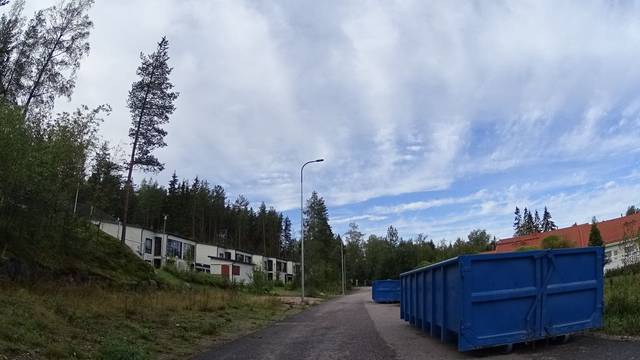
Region: Finland
Coordinates: 60.202, 24.718